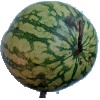
Label: watermelon